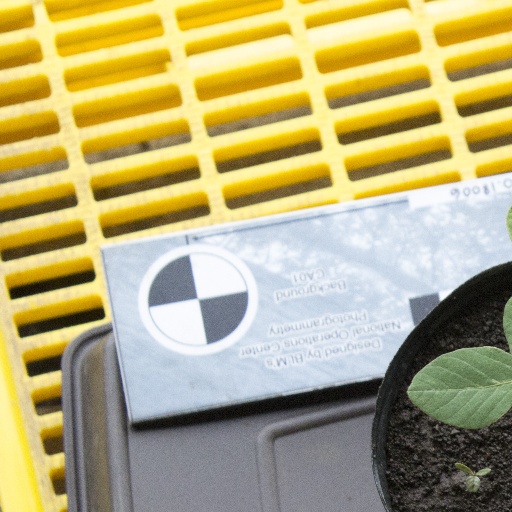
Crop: soybean